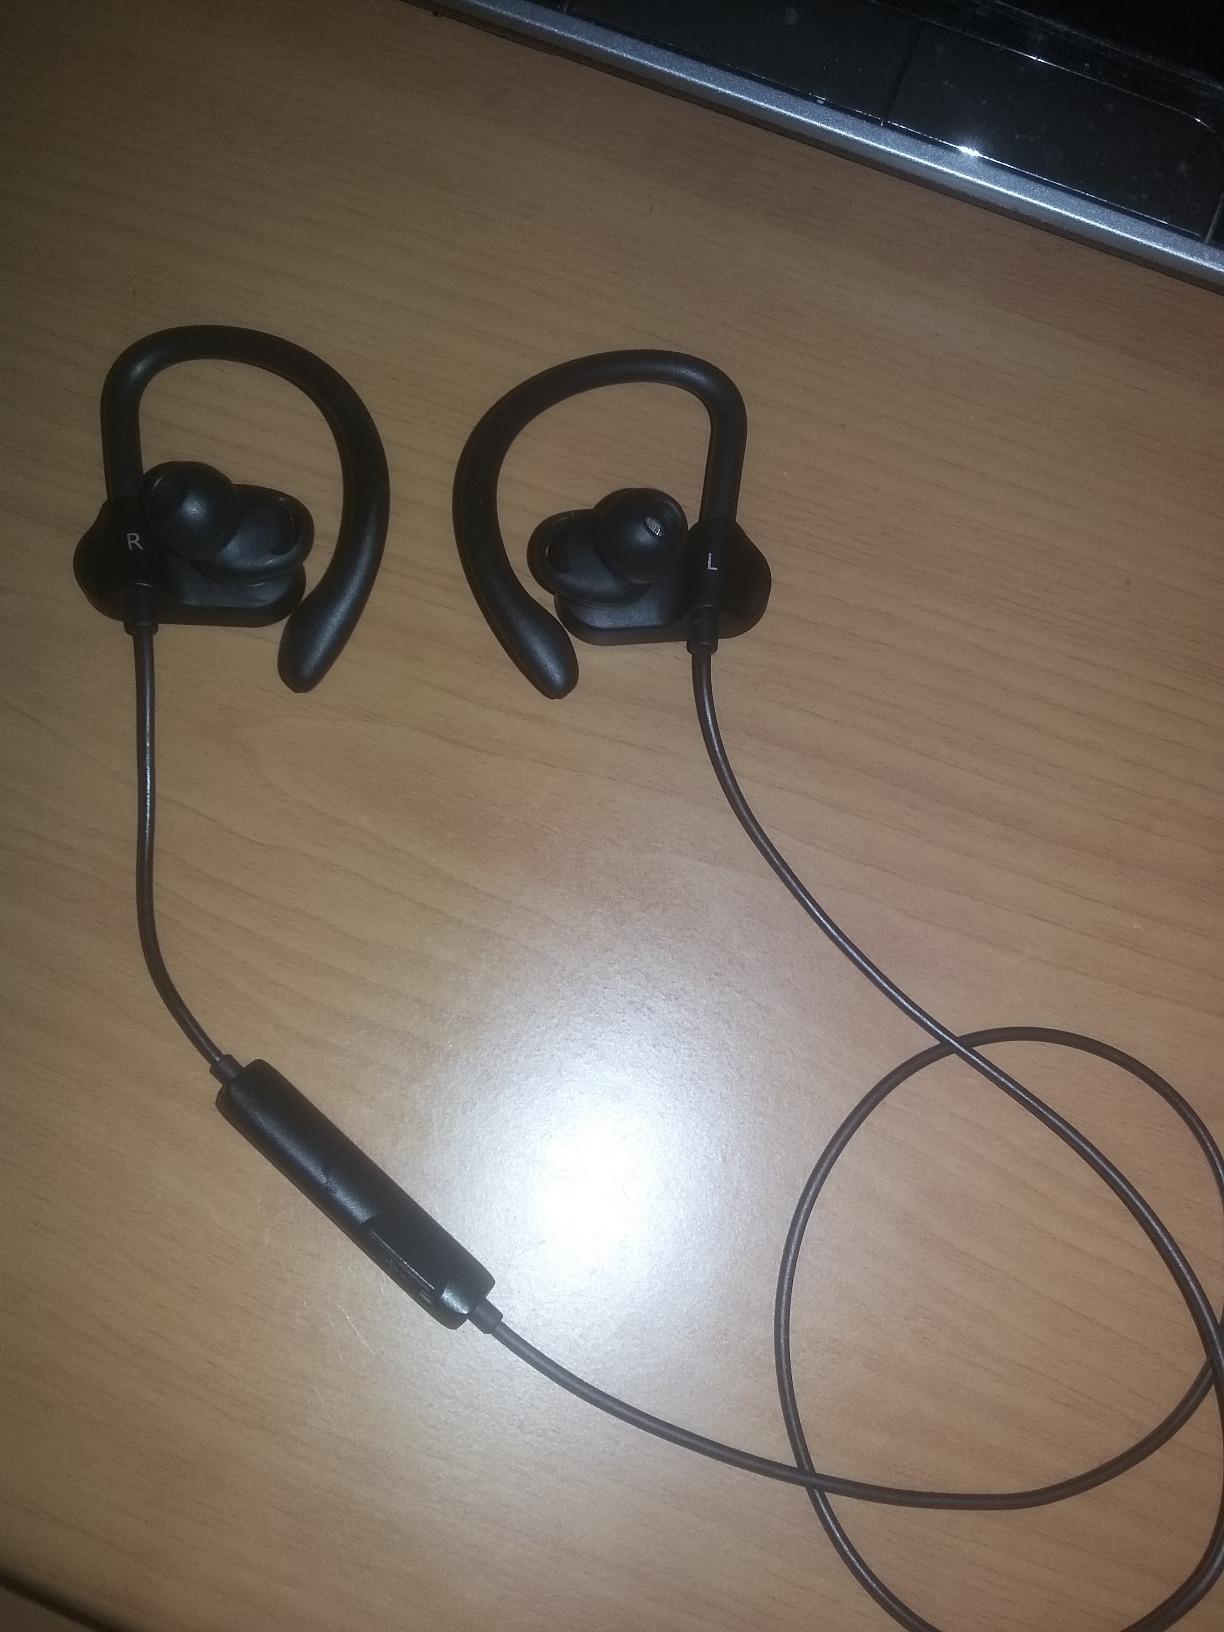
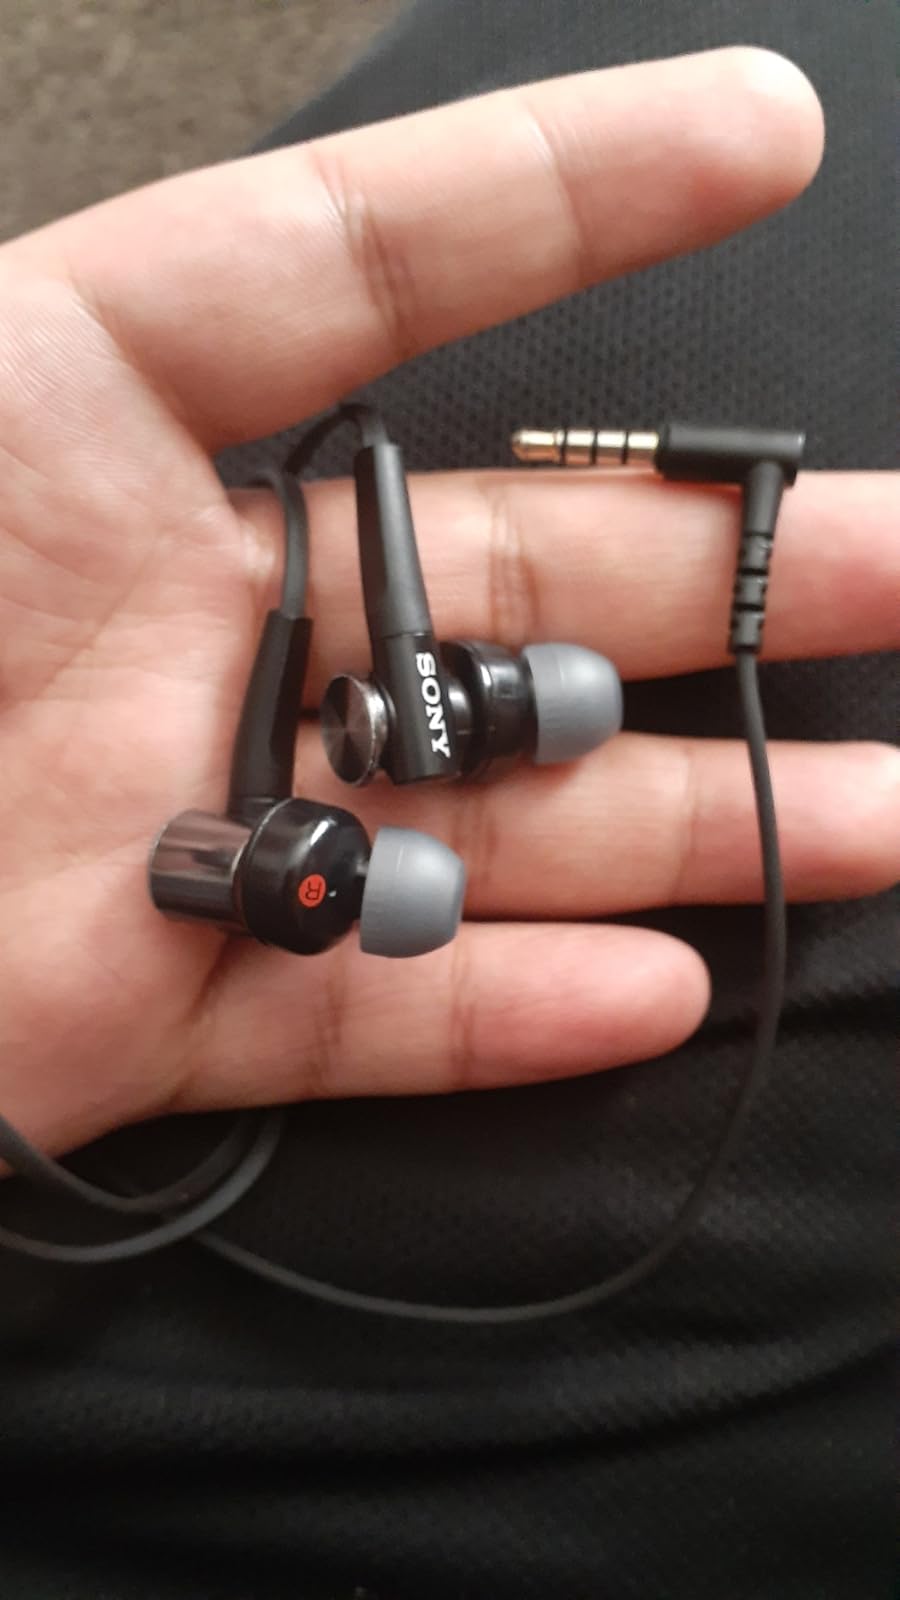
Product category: headphones
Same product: no